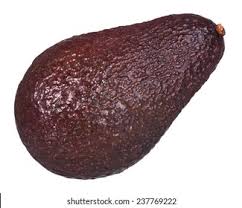
Label: Avocado